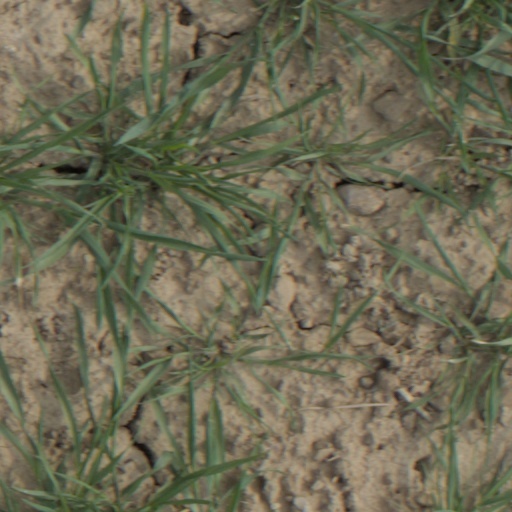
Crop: wheat